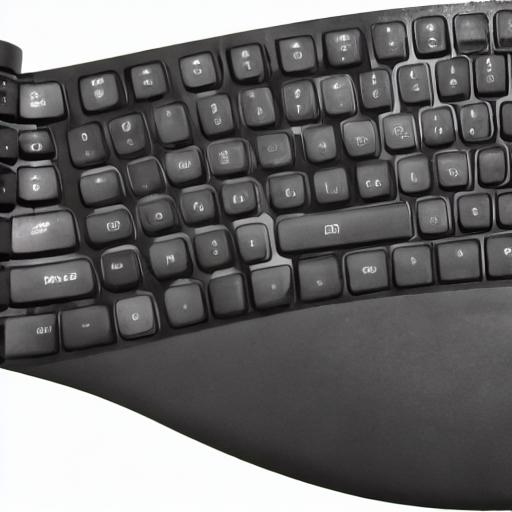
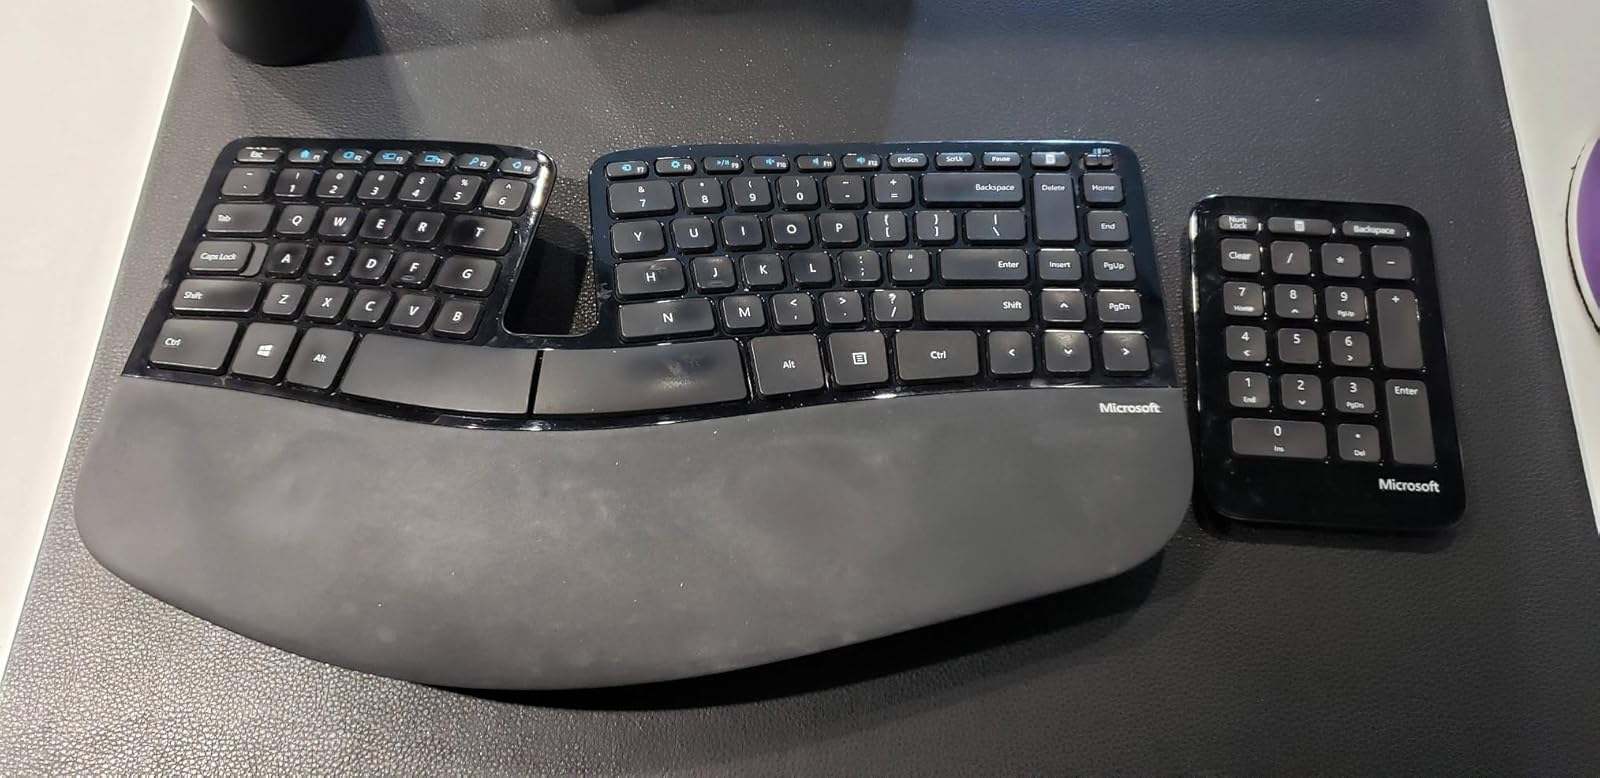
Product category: keyboard
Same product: no